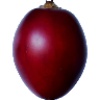
Label: images